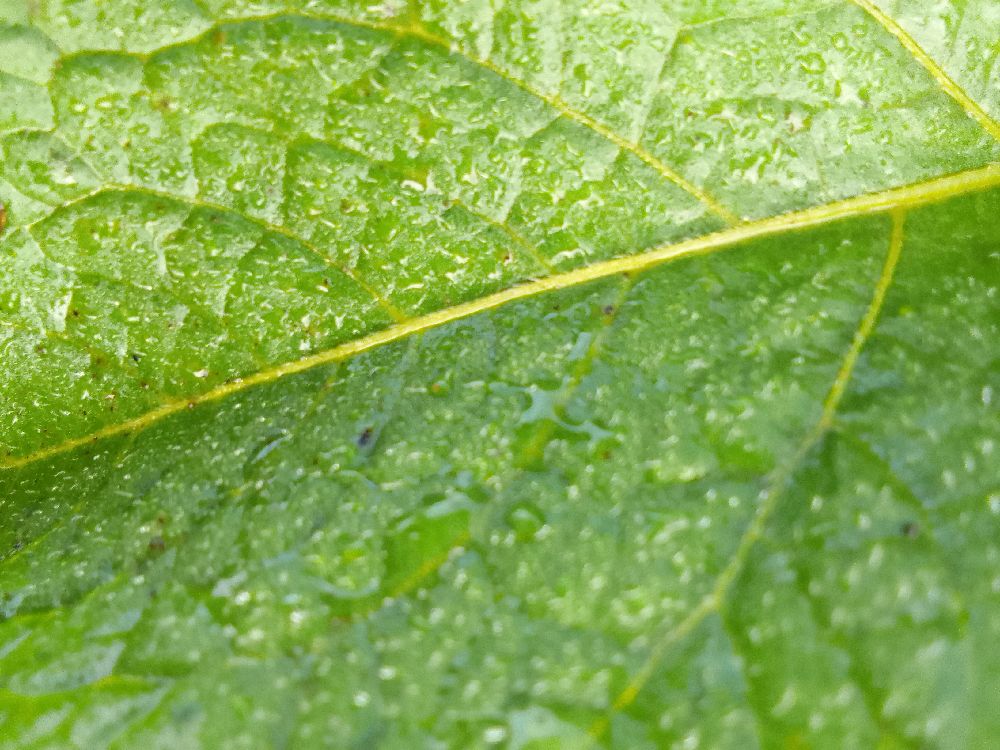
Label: Healthy